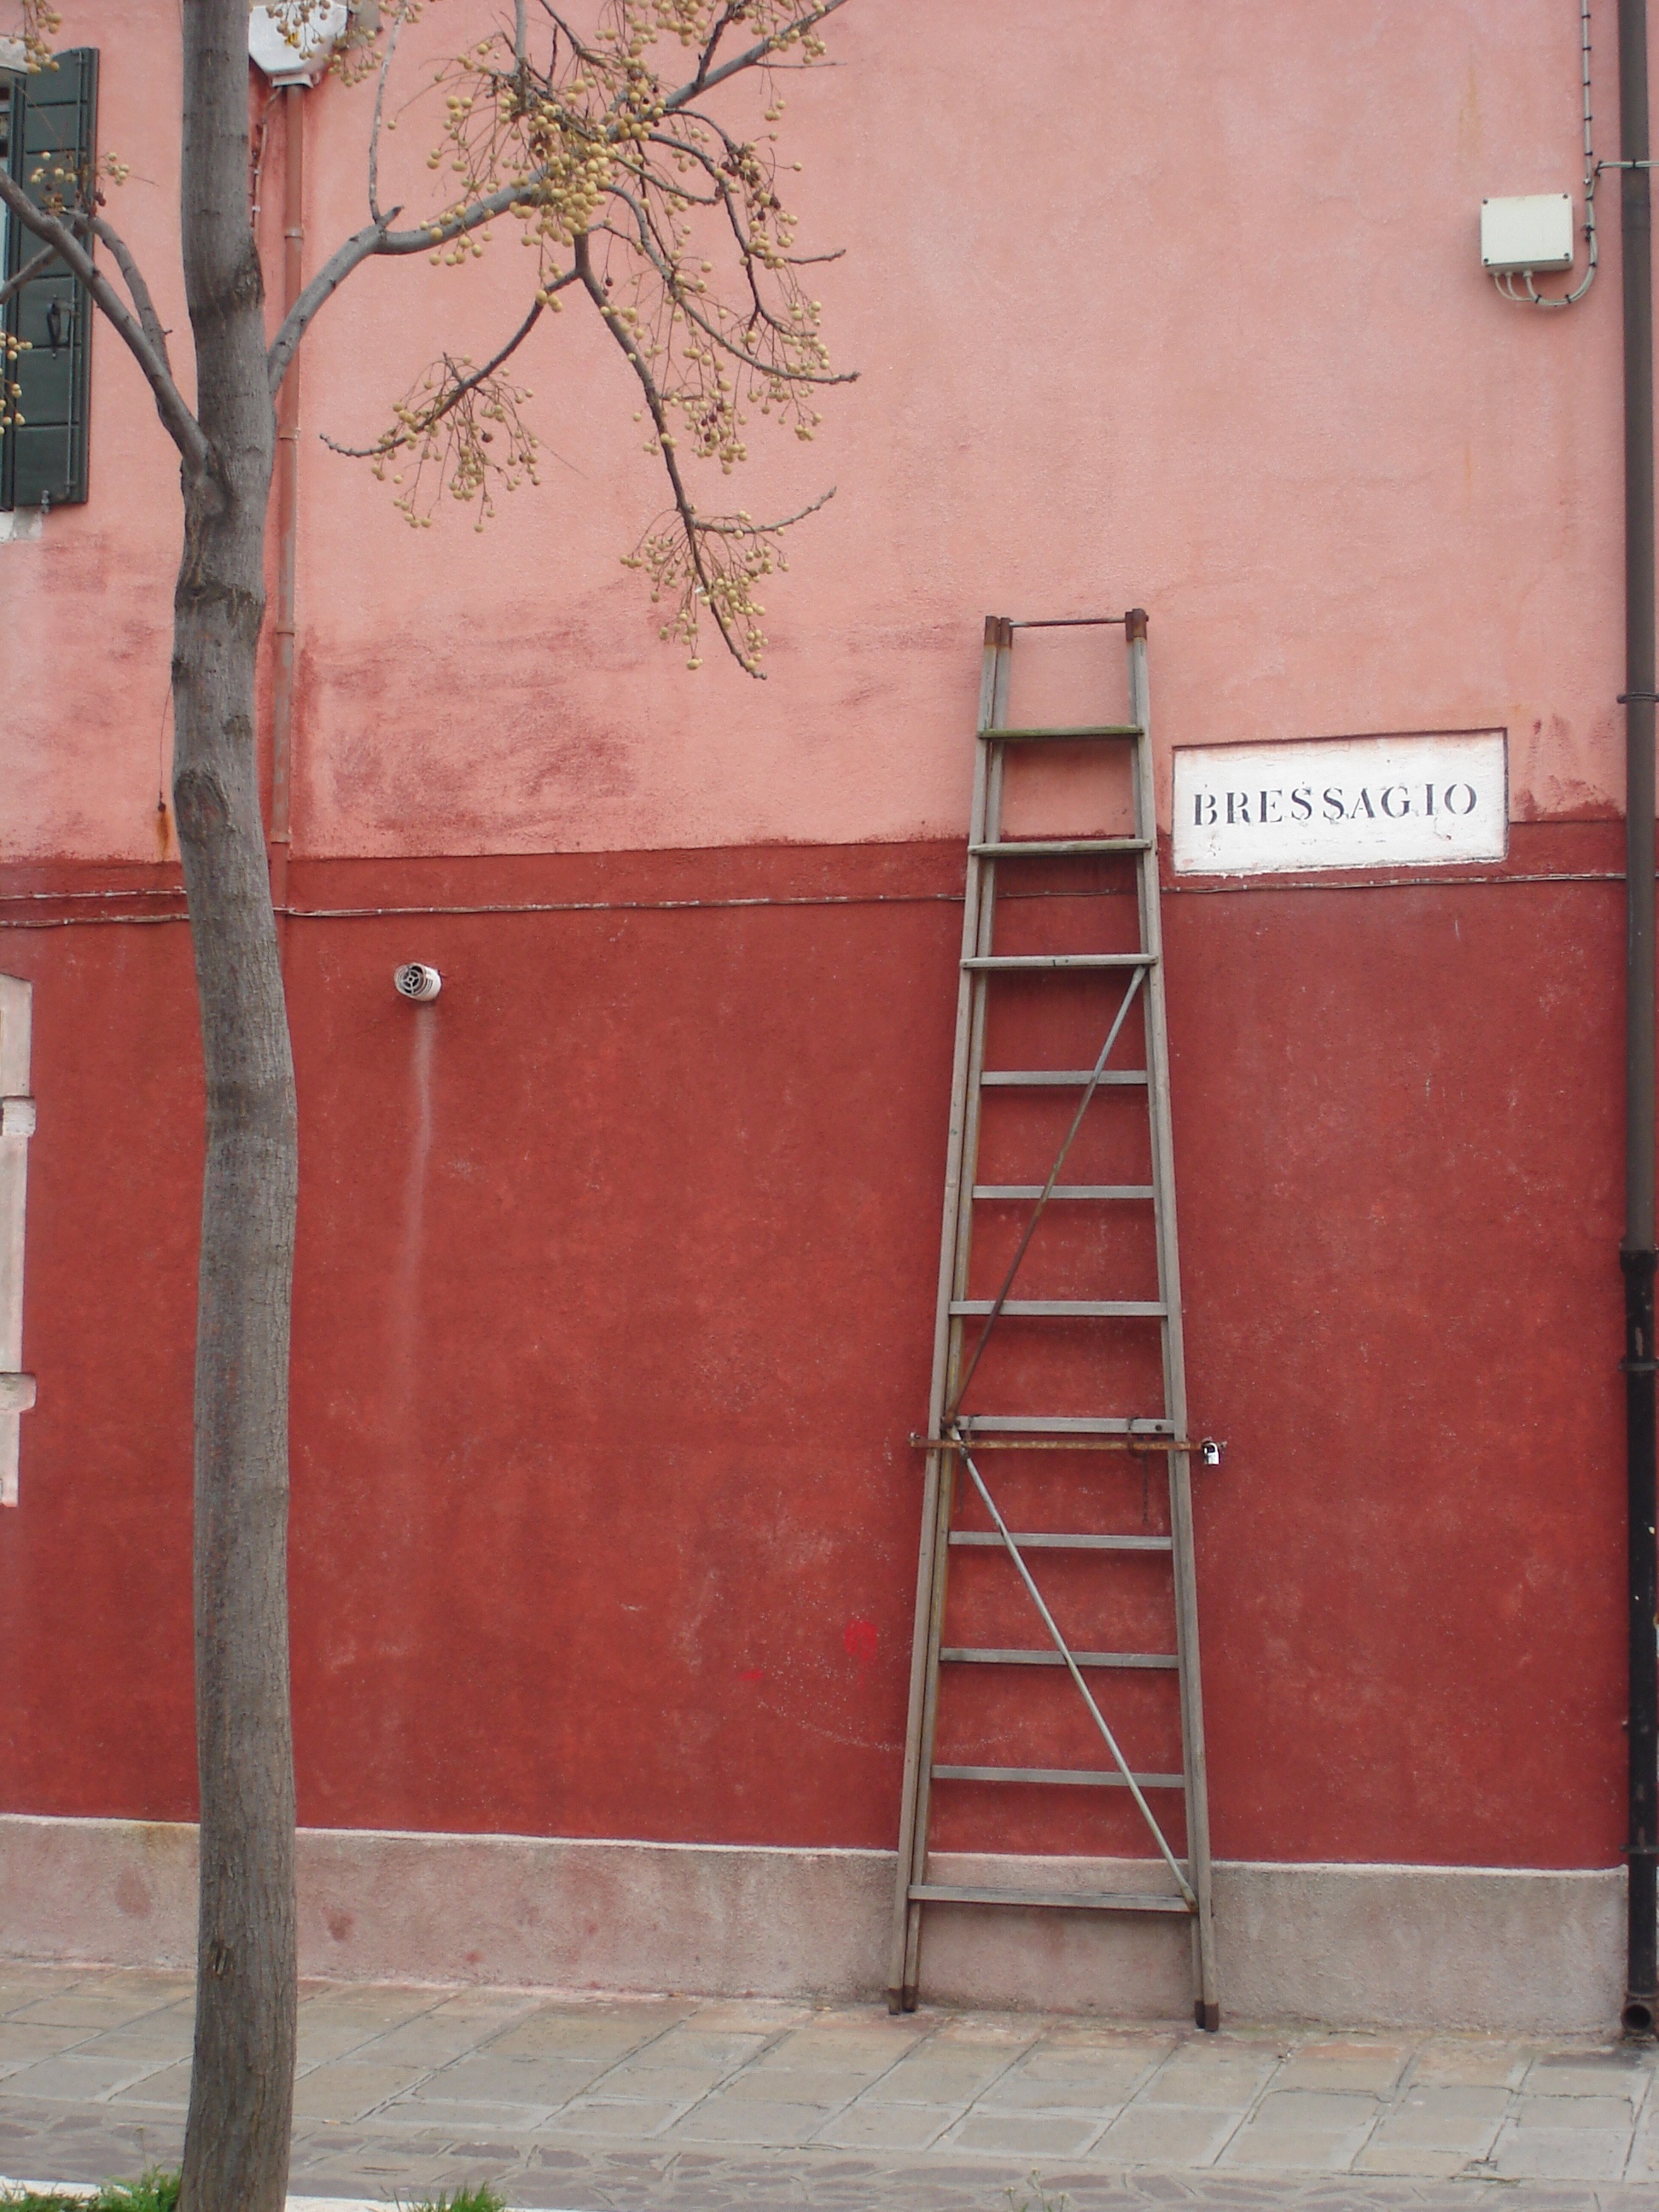
wood, street, house, window, alley, wall, red, color, italy, facade, venice, brick, door, ladder, art, up, shape, trap, burano, window covering